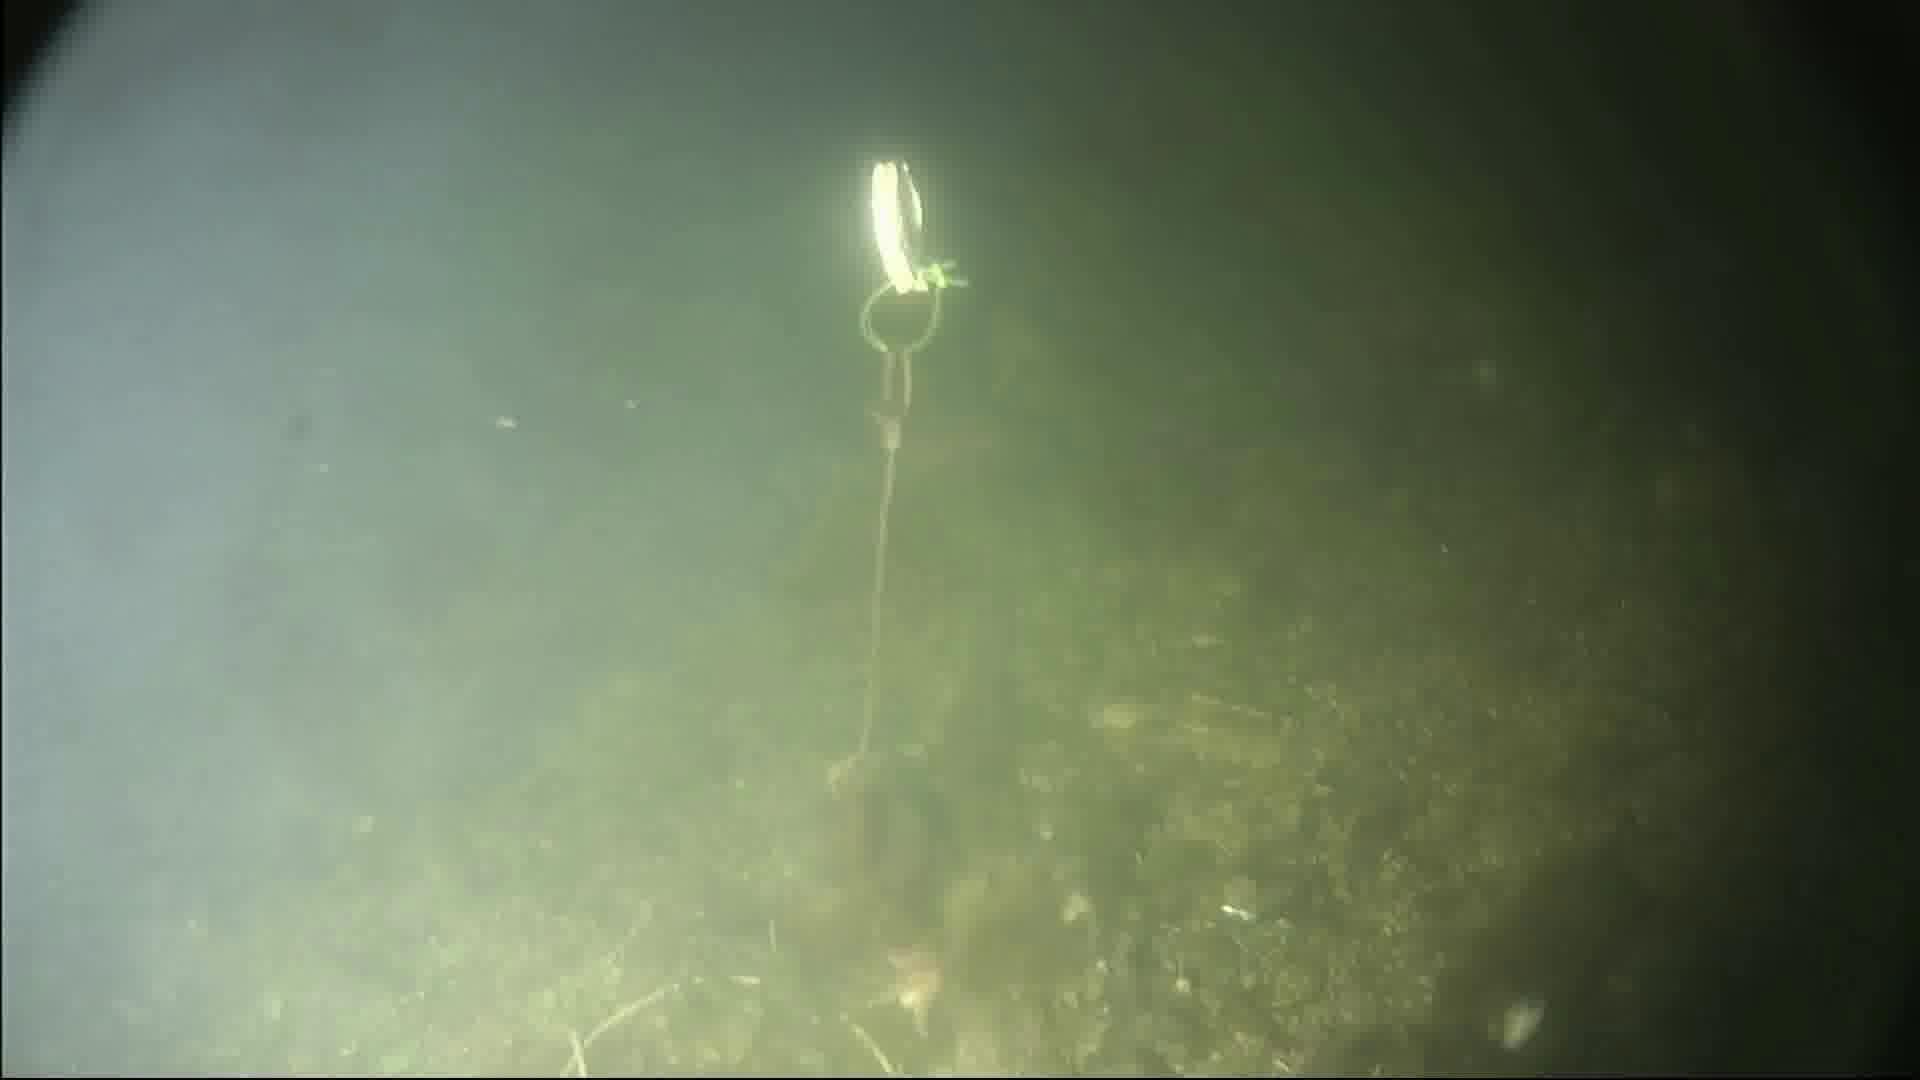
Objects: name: starfish